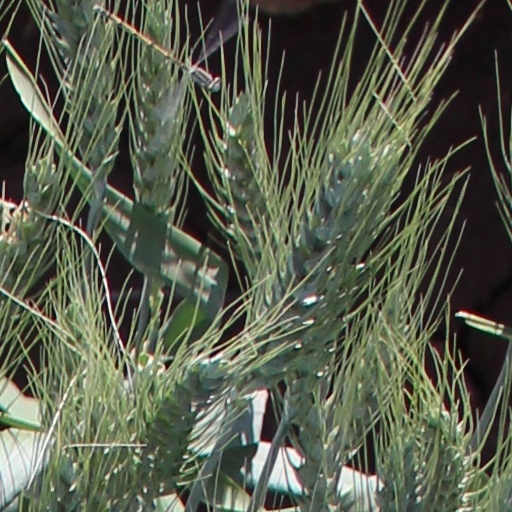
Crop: wheat